Meliponiculture

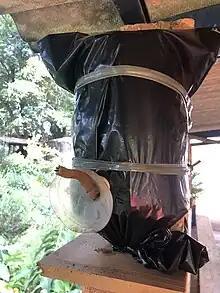
Trap nest with capture of "iraí" ("N. testaceicornis").

The relationship between the mother nest and the offspring nest usually ends when the first young are born. Between 30 and 90 days after the swarm is installed in the trap nest, it should be moved to the final location/meliponary and then transferred to a rational hive (usually wooden boxes), which should be more than 300 meters from the capture site.